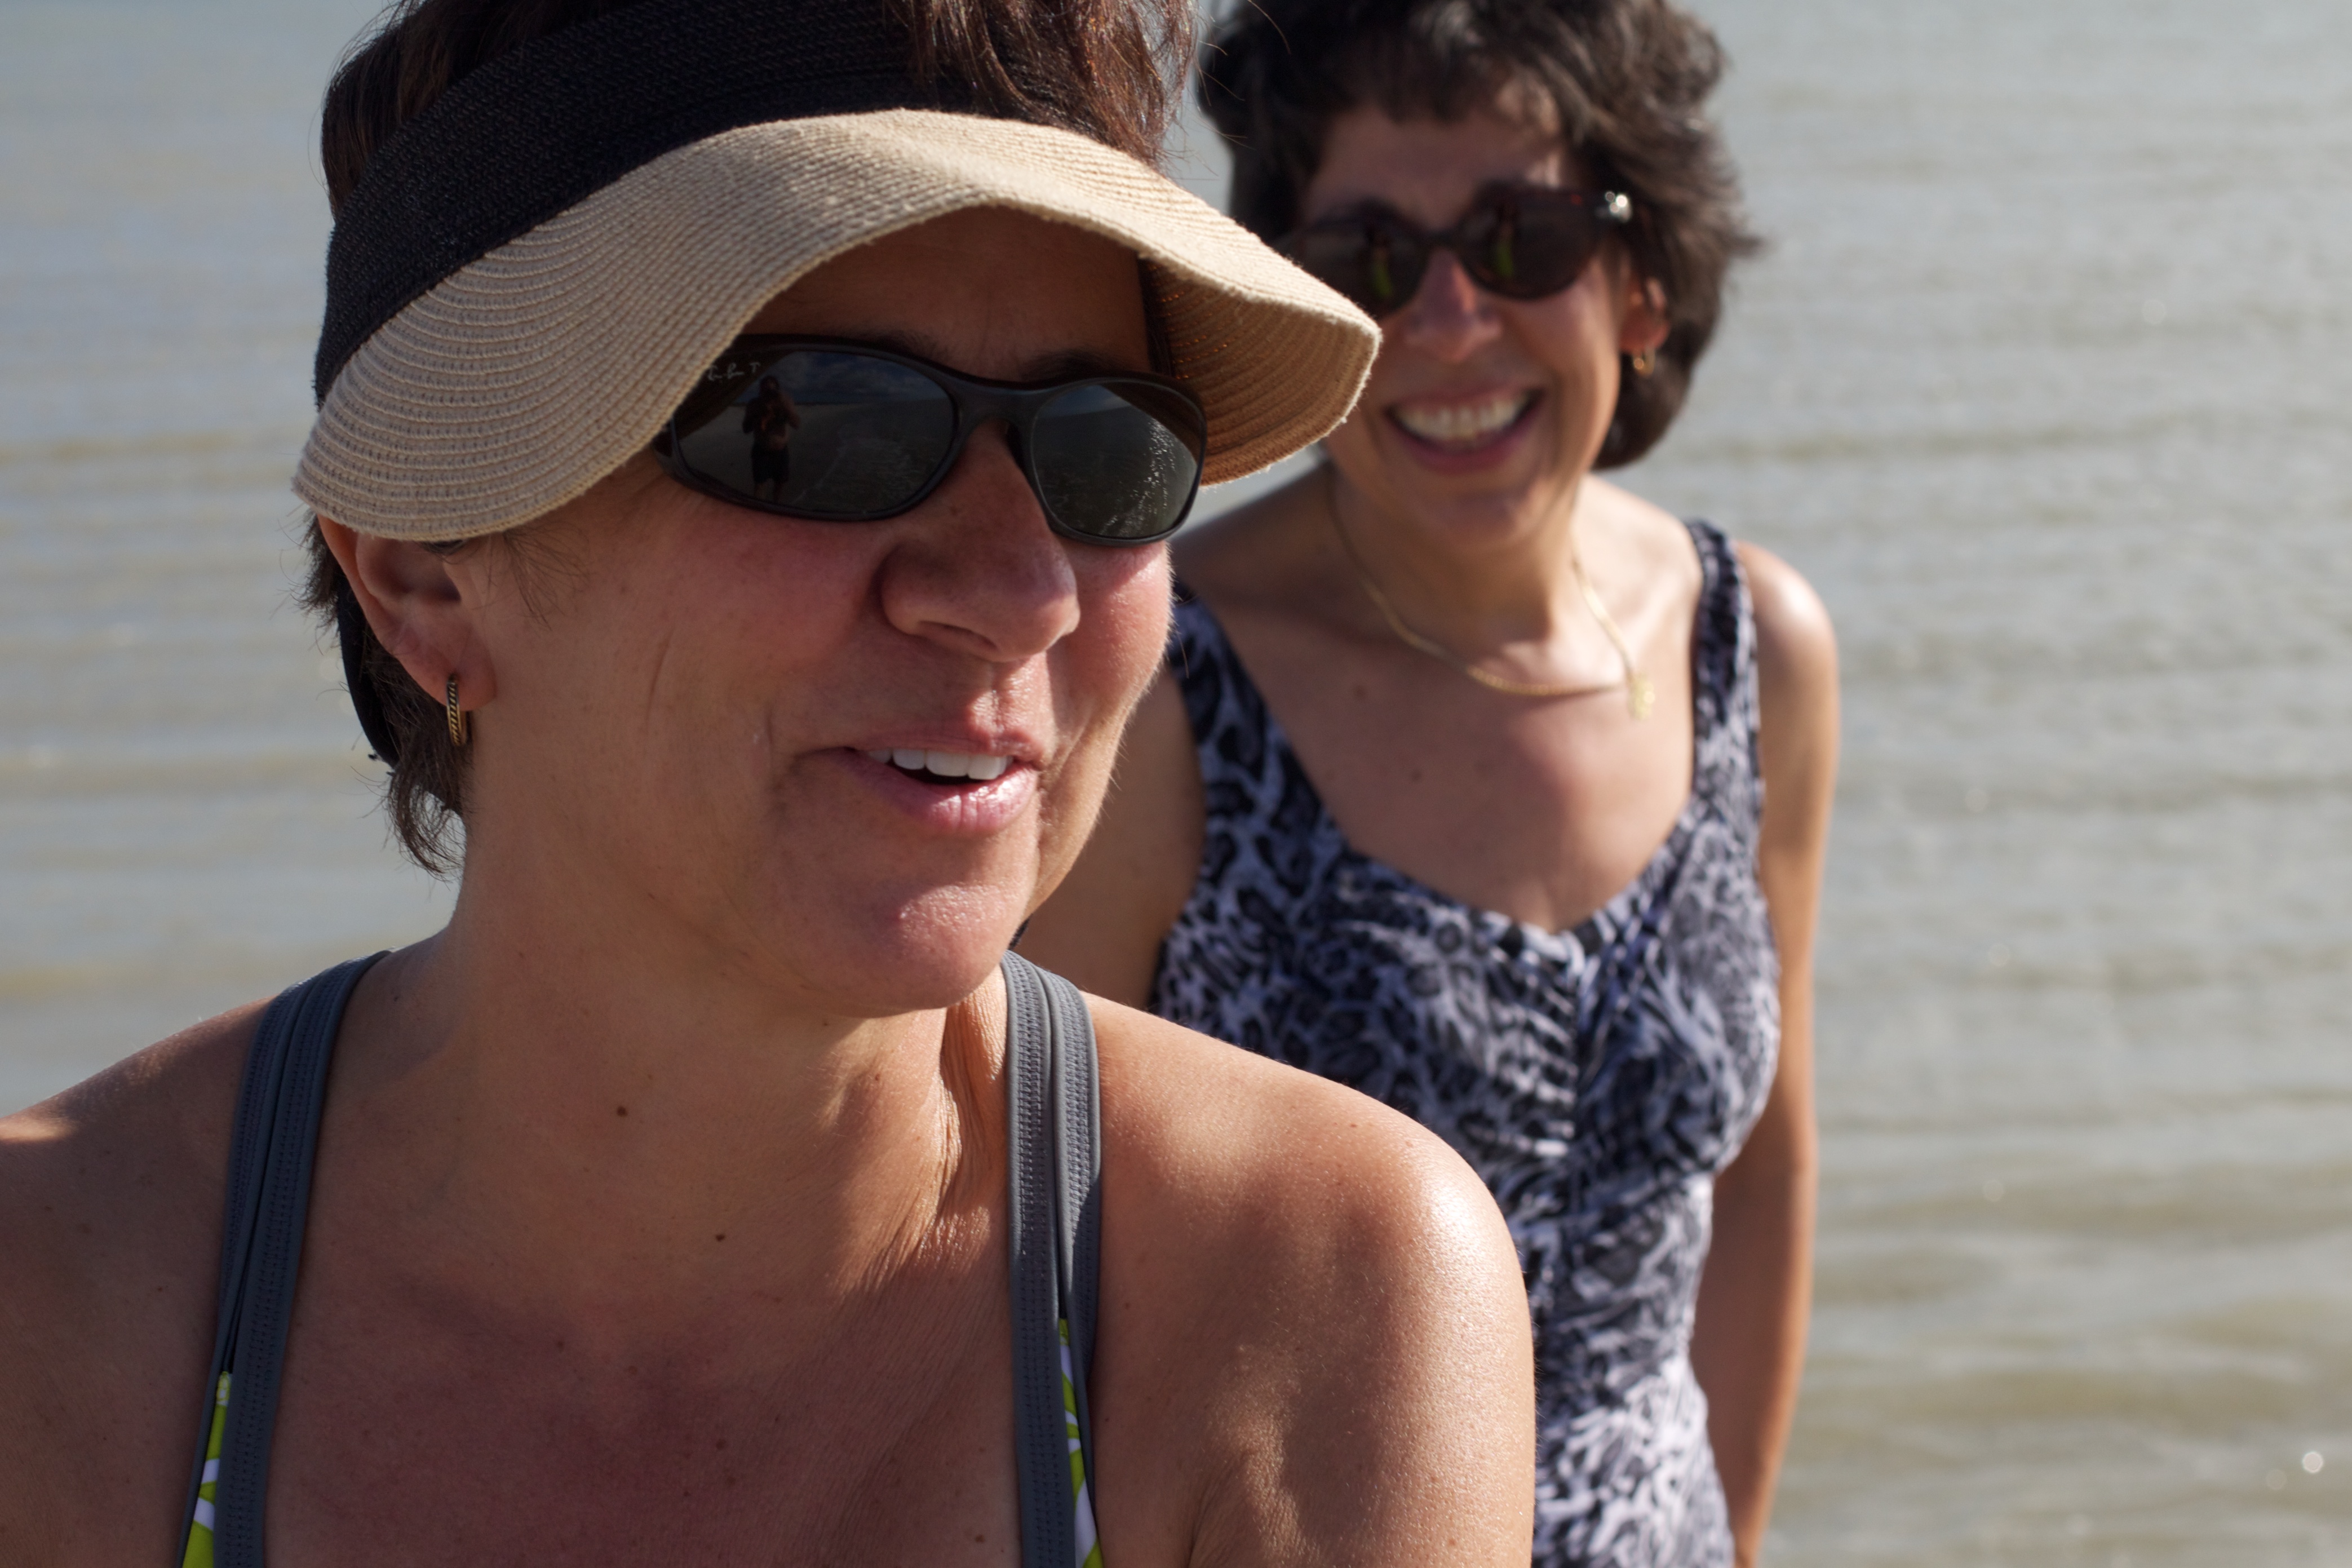
man, beach, person, people, vacation, male, model, season, sunglasses, glasses, beauty, odyssey, 2011365, interaction